Alex Rodriguez

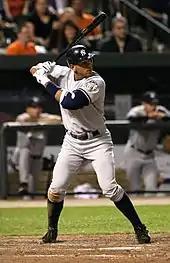
Rodriguez at bat in 2008

Rodriguez hit his 549th home run in a September 3, 2008, game against the Tampa Bay Rays. The opposing manager objected that the ball was foul, and for the first time in MLB history, instant replay (a process officially introduced a few days earlier) was used to review the play and uphold the umpires' ruling. He was one of only four batters in the AL to have at least 18 home runs and 18 stolen bases in both 2007 and 2008, along with Torii Hunter, Ian Kinsler, and Grady Sizemore. Rodriguez hit a home run every 14.6 at-bats in 2008, the second-best ratio on the team behind Jason Giambi. Rodriguez played 138 games during the 2008 season with a .302 average, 35 home runs, 103 RBI, and an AL best .573 slugging percentage.